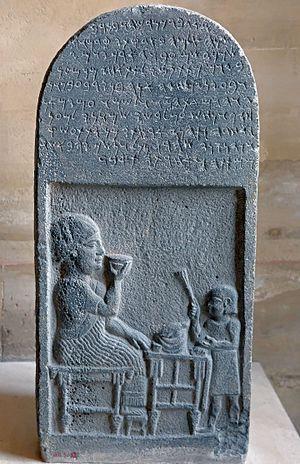
Neirab ou Al-Nayrab et en arabe النيرب est un village de Syrie situé à 10 kilomètres au sud-est du centre-ville de la ville d'Alep, dont il forme désormais un district. Neirab est un mot syriaque qui signifie terrain plat ou l'eau dans la vallée.
Sîn est la divinité personnifiant la Lune dans la Mésopotamie antique. Comme la plupart des autres dieux mésopotamiens il a eu plusieurs noms : Sîn correspond à la forme akkadienne de son nom, tandis qu'en sumérien, il est connu sous les noms Nanna ou Su'en.